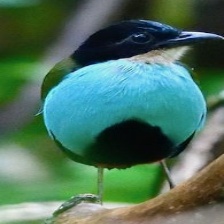
Species: AZURE BREASTED PITTA
Scientific name: PITTA STEERII